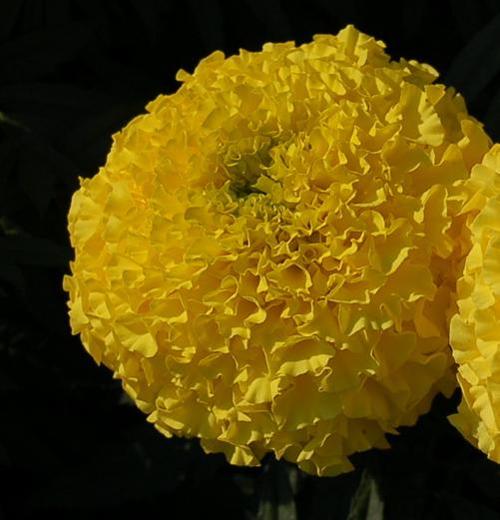
Label: marigold